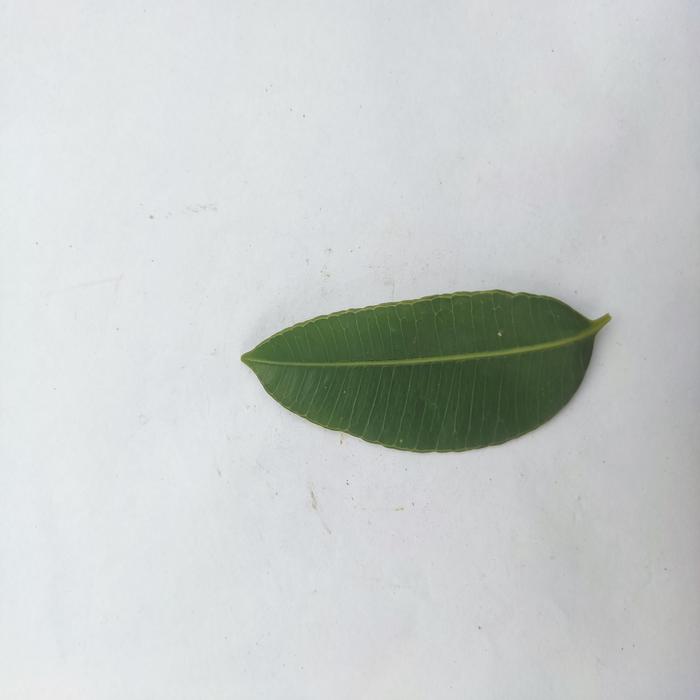
Crop: Hog Plum
Leaf condition: Heathy_Leaf